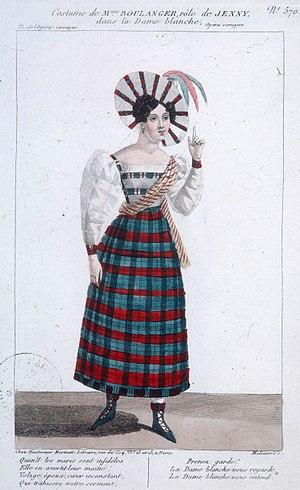
La Dame blanche est un opéra-comique en trois actes de François Adrien Boieldieu, sur un livret d’Eugène Scribe, créé le 10 décembre 1825 à l’Opéra-Comique. L'œuvre s'inspire de deux romans de Walter Scott, Le Monastère et Guy Mannering.